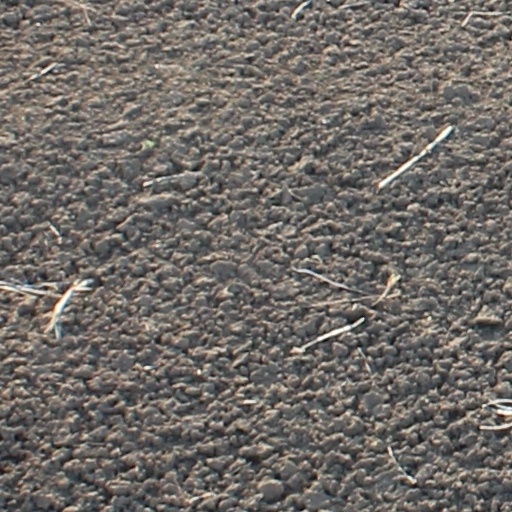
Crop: wheat